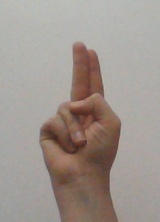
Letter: taa